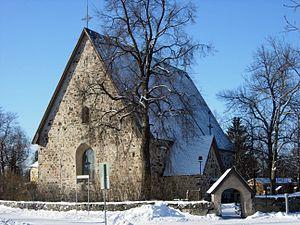
Cet article recense les églises évangéliques-luthériennes de Finlande.